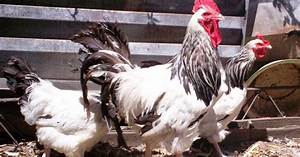
Label: gallina